Agdenes Municipality

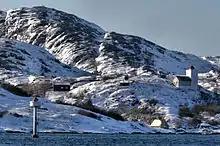
View of the lighthouse in the Trondheimsfjord

The municipality was situated at the south end of the mouth of the Trondheimsfjord where it met the Trondheimsleia. It included several islands including Leksa. The municipality bordered Hitra Municipality, Ørland Municipality, Indre Fosen Municipality, Orkdal Municipality, and Snillfjord Municipality. The lake Øyangsvatnet was located in the west central part of the municipality. The Agdenes Lighthouse was located on the edge of the Trondheimsfjord. The highest point in the municipality was the tall mountain Hestgrovheia, just west of the village of Lensvik.